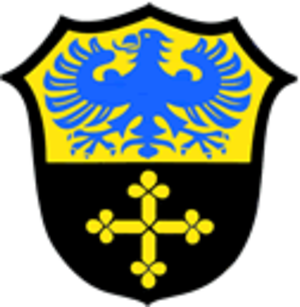
Merching est une commune de Bavière de 3 138 habitants, située dans l'arrondissement d'Aichach-Friedberg.